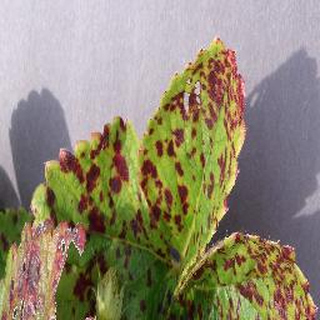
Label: strawberry_leaf_scorch